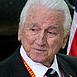
Age: 88